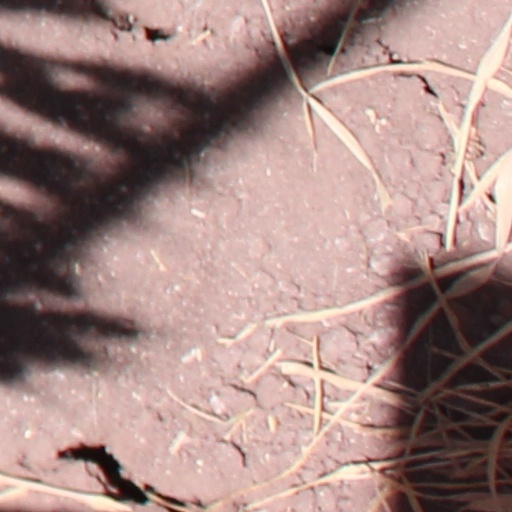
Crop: wheat